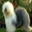
Label: dog